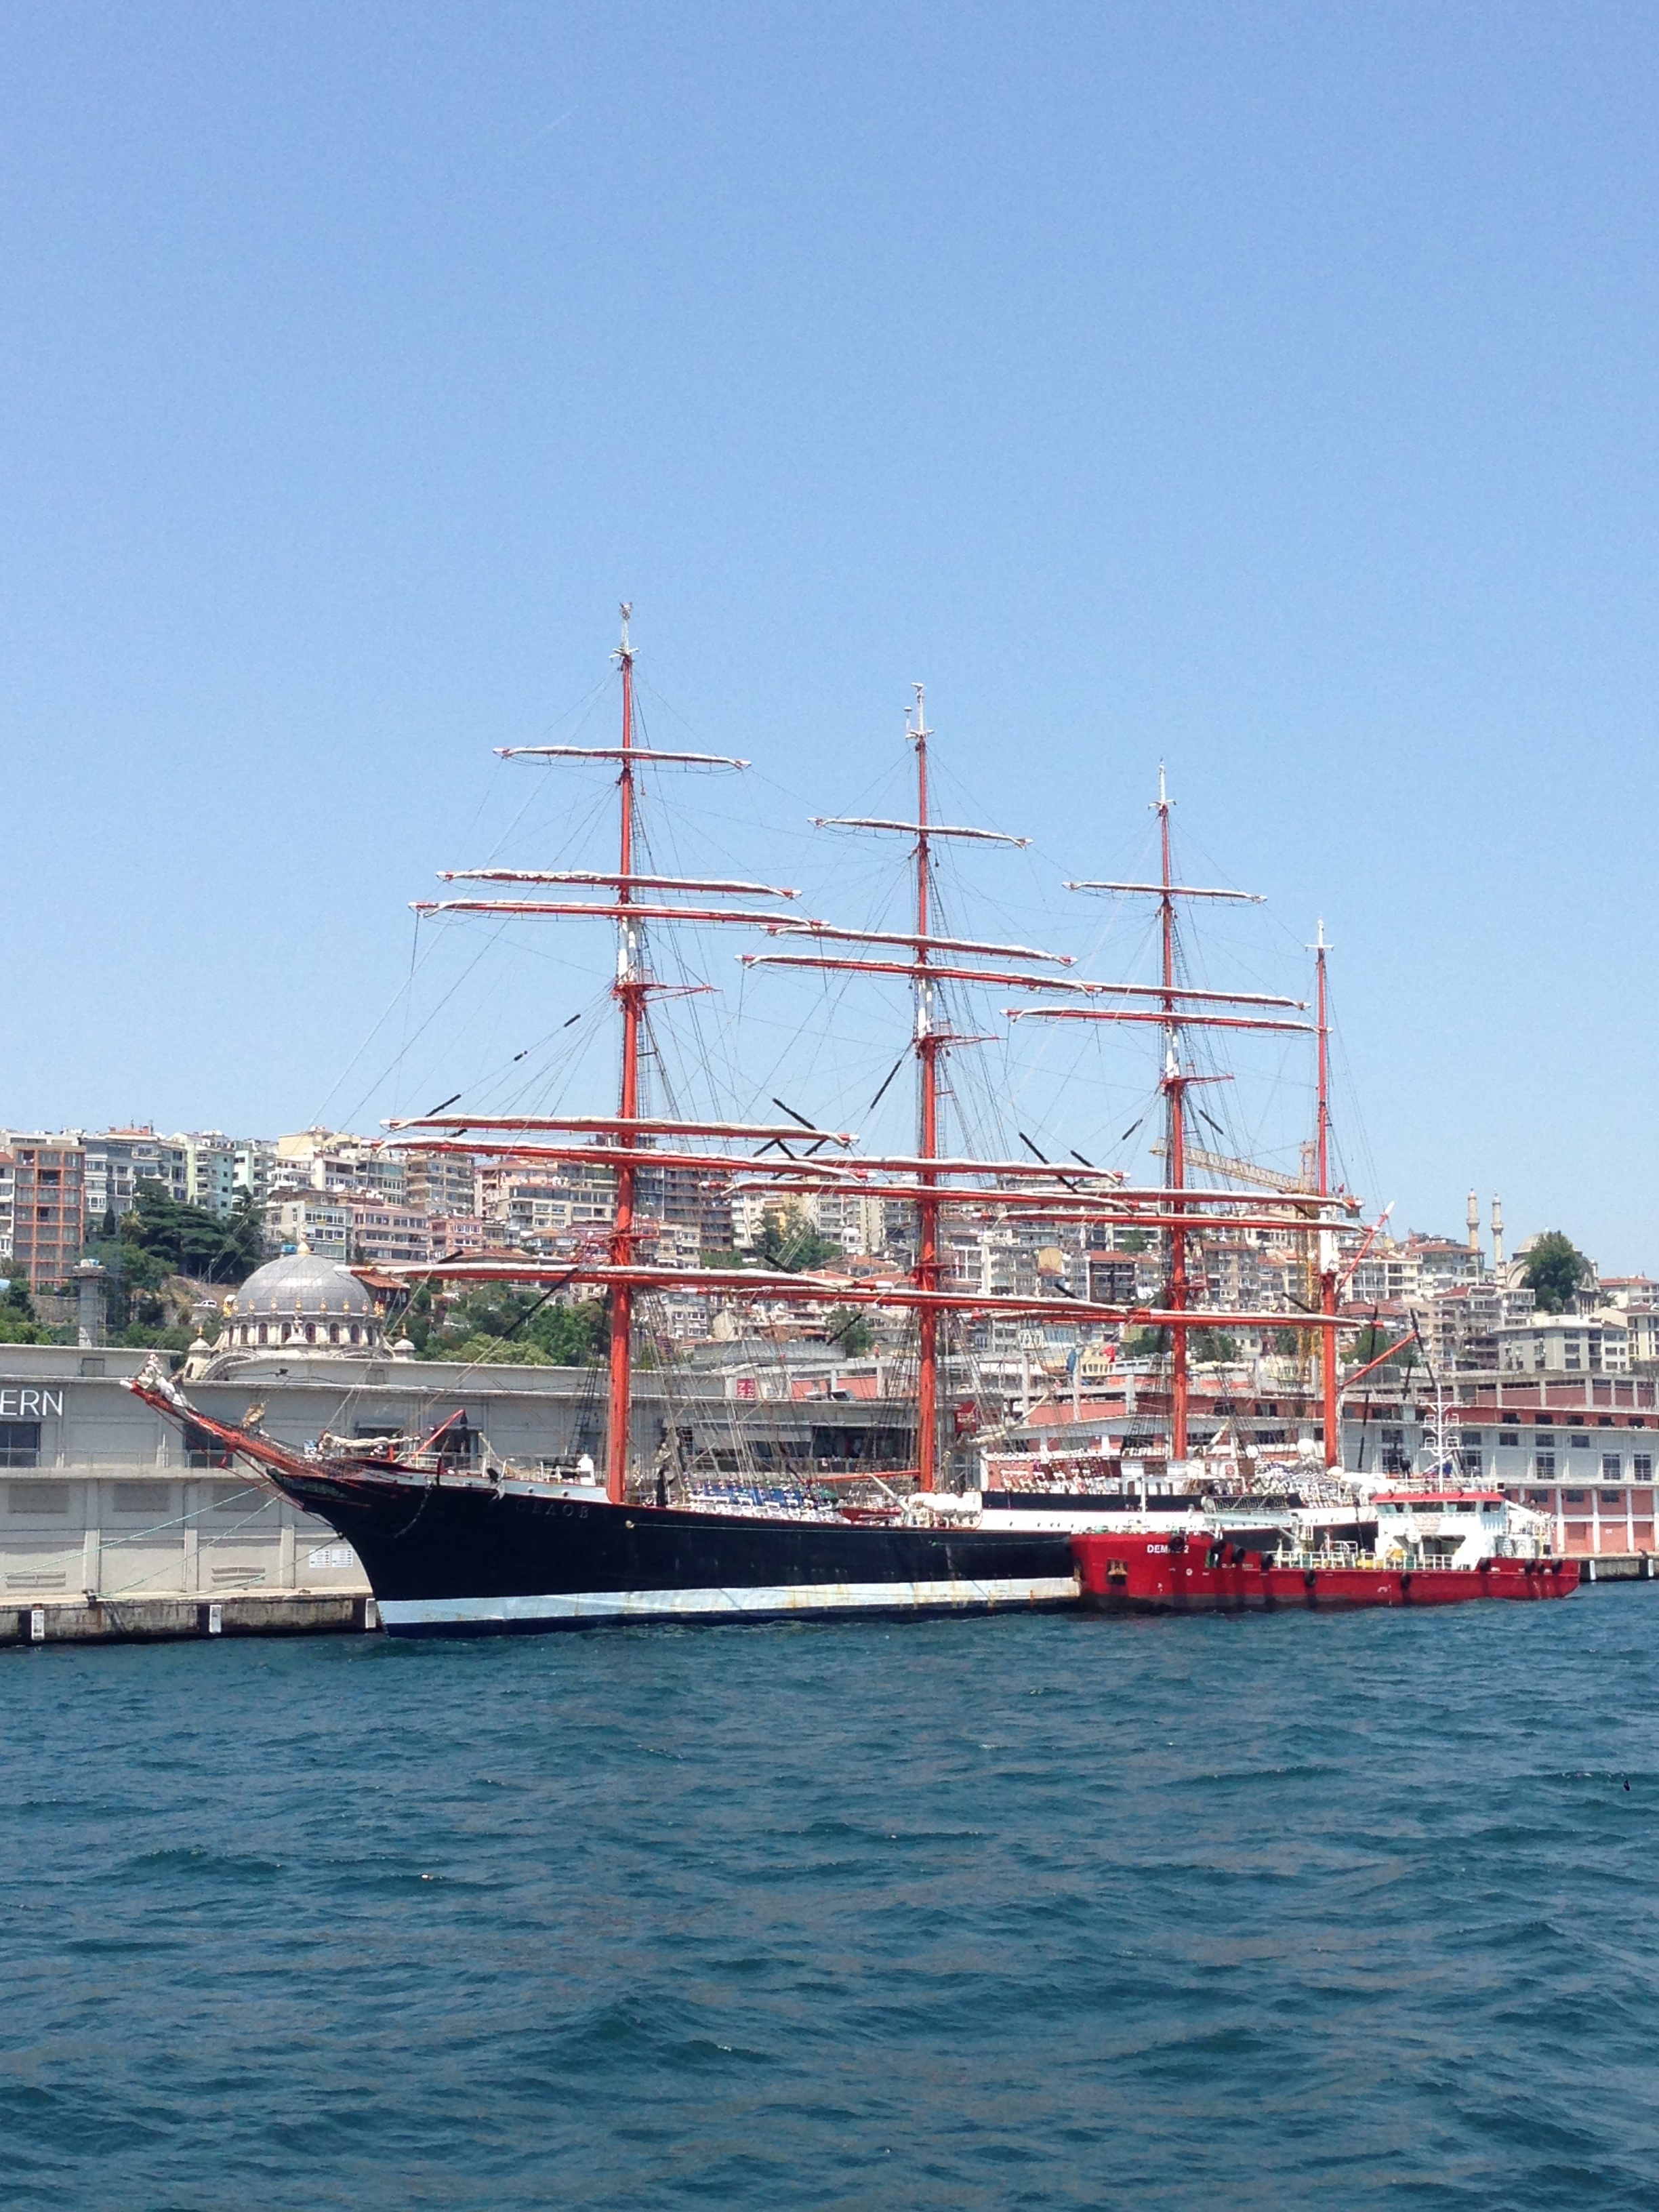
sea, water, dock, sky, boat, ship, vehicle, mast, harbor, port, sail, channel, sailing vessel, watercraft, windjammer, sailing ship, tall ship, freight transport